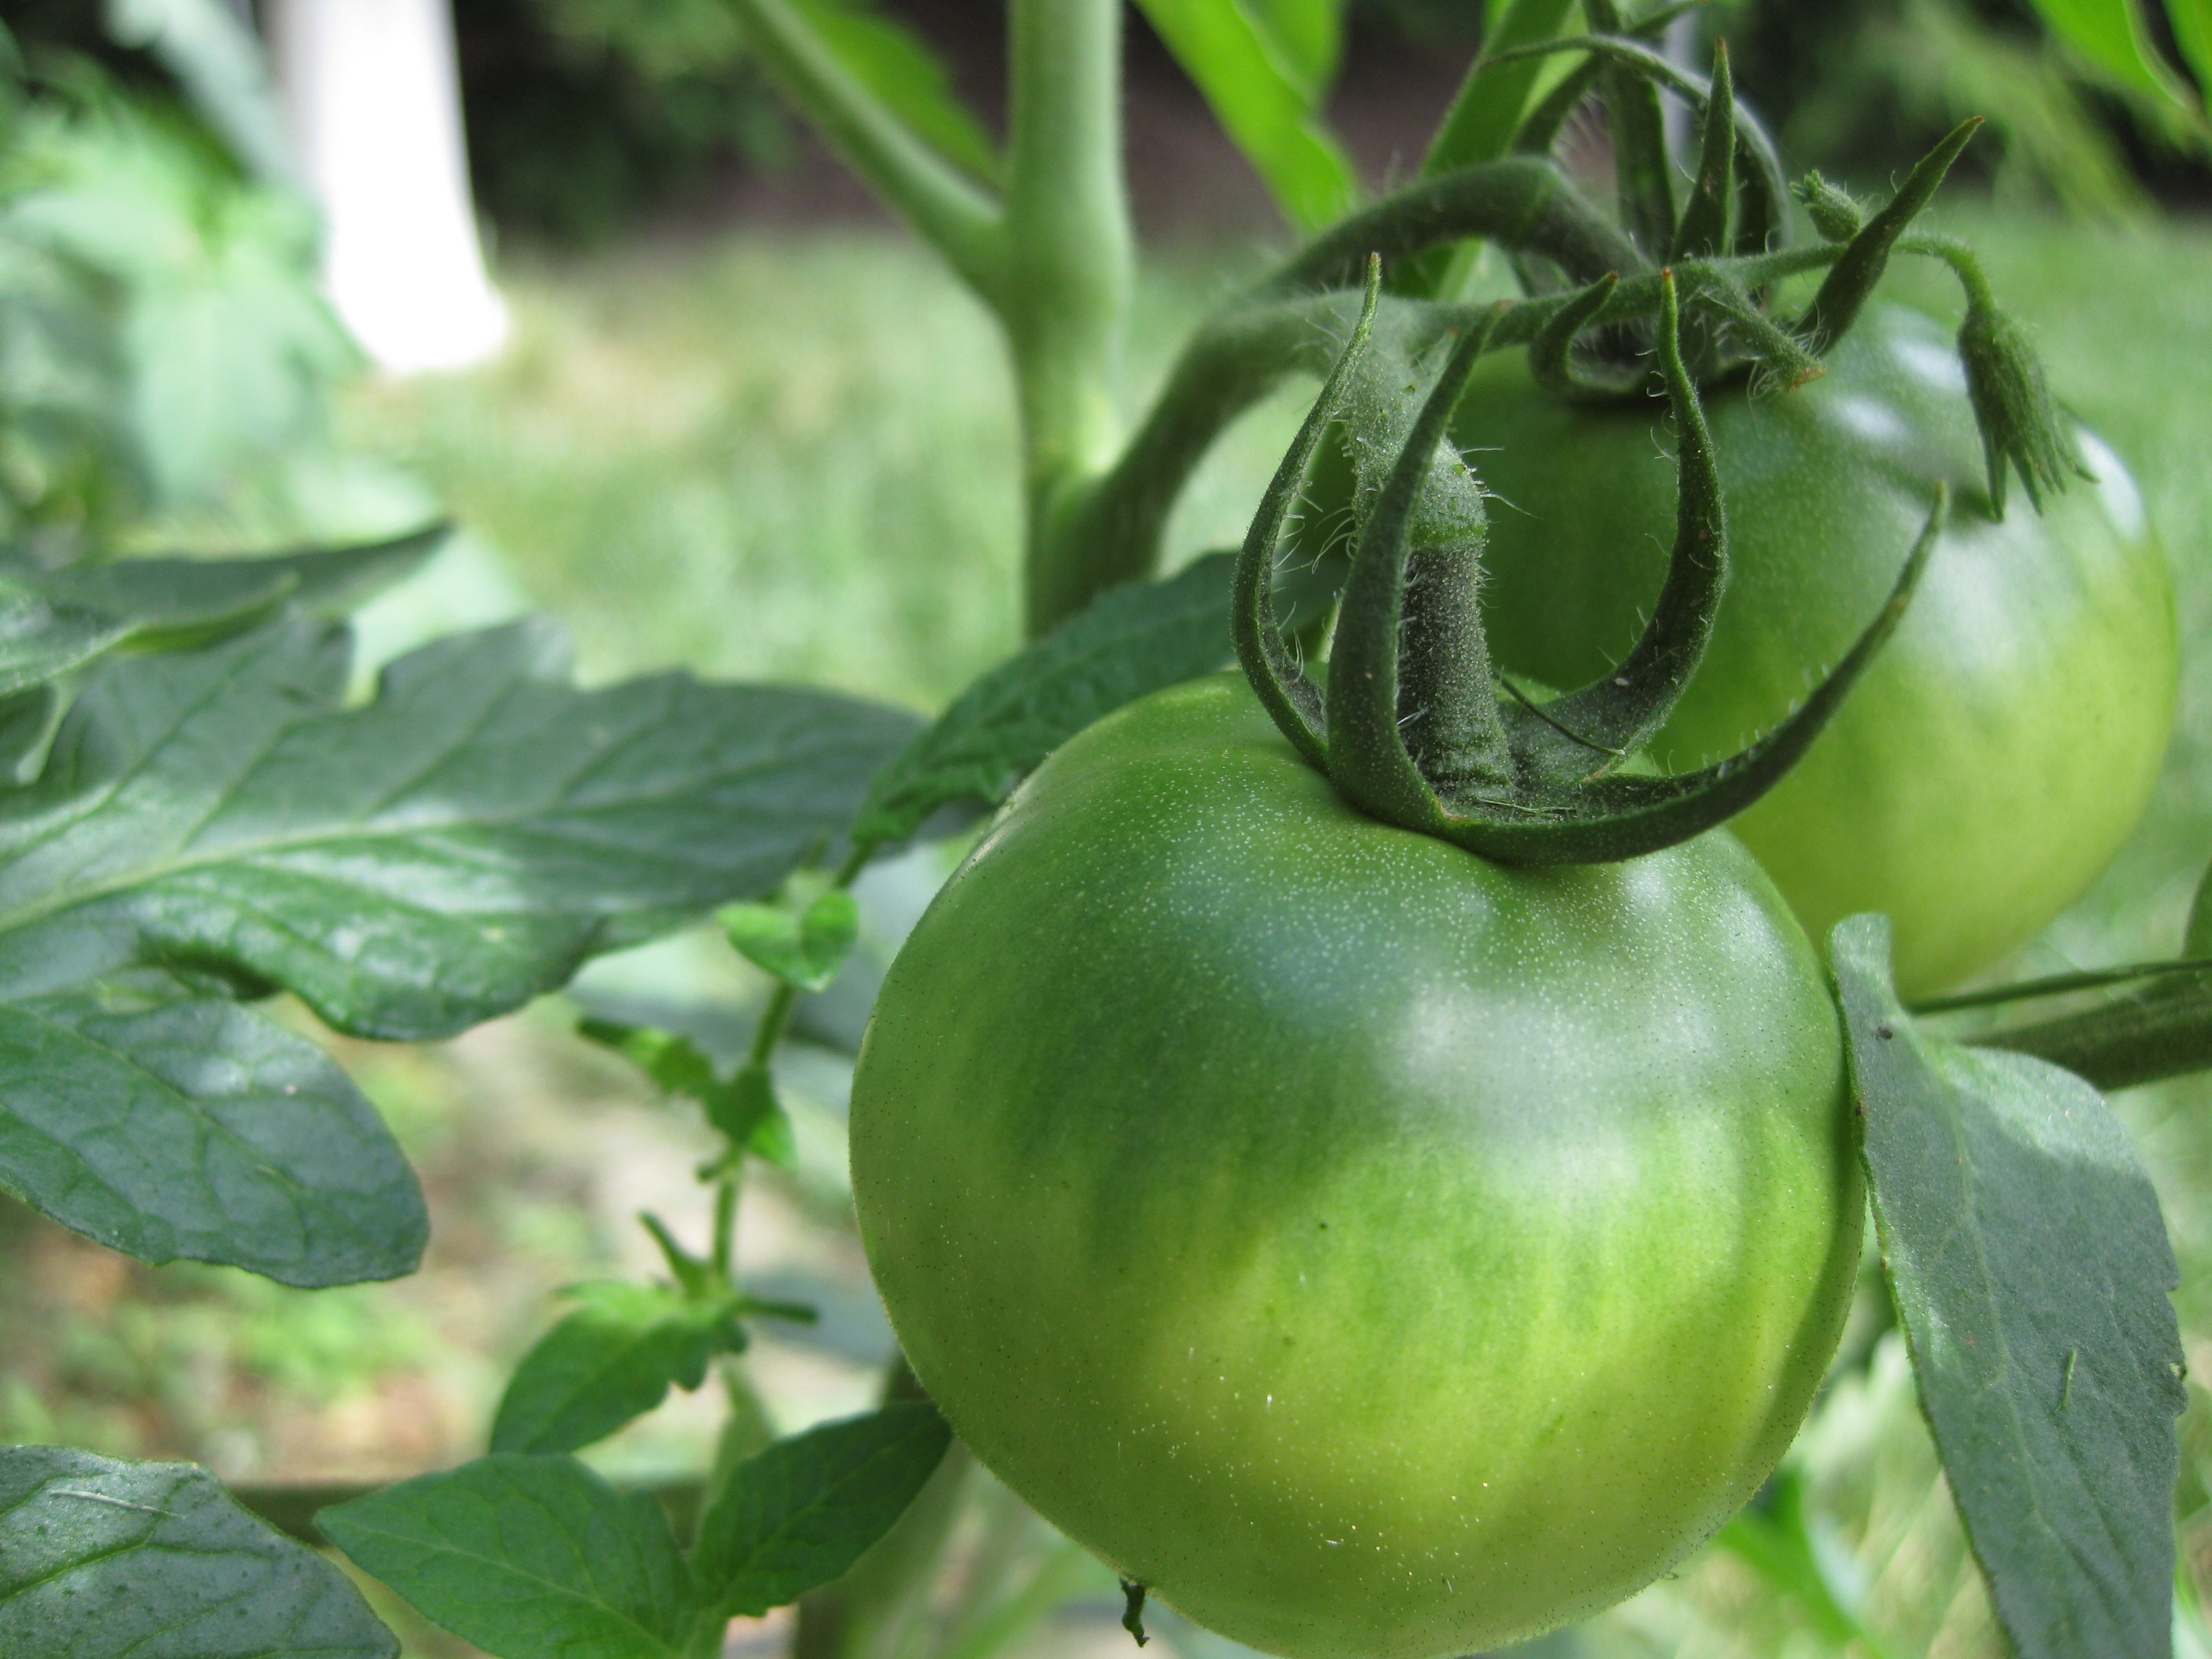
plant, fruit, flower, meal, food, green, harvest, ingredient, produce, vegetable, grow, natural, fresh, botany, garden, healthy, health, freshness, gourd, tomato, vitamin, nutrition, vegetables, tasty, tomatoes, vegetarian, raw, diet, organic, dieting, flowering plant, land plant, potato and tomato genus